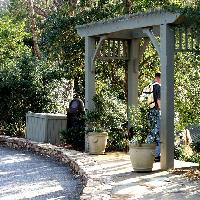
Weather: sun or clear